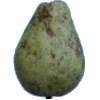
Label: pear_stone